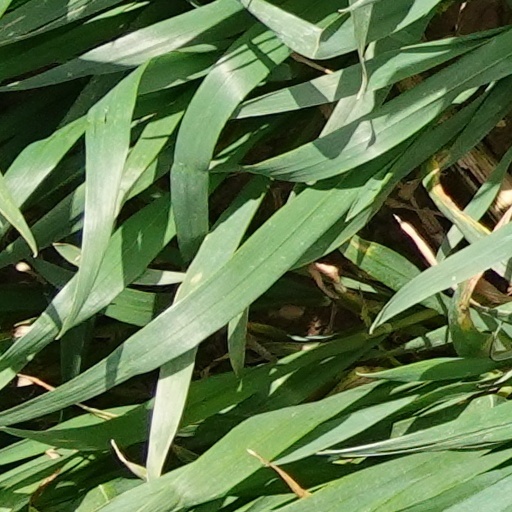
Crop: wheat